Slim River

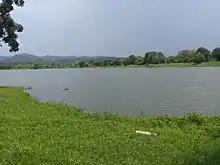
YDP Lake Park.

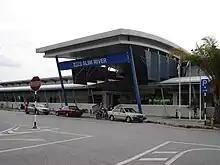
Slim River railway station

Slim River is a small town in Muallim District, Perak, Malaysia. It is about 100 km (driving time 45 minutes) from Kuala Lumpur. It is situated in the southern part of Perak and is 20 km north of Tanjung Malim. It is about 100 km (driving time 1 hour) from Ipoh. The town is surrounded by many small villages.